Alexia Bonatsos

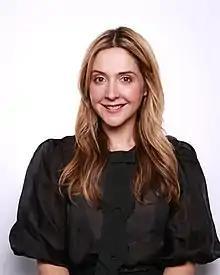
Bonatsos in September 2018

Alexia Bonatsos, (born 1982), is an American venture capitalist and former co-editor of "TechCrunch", a technology news website. In 2011, she was listed by "Forbes" magazine as among the top 30 under 30 in the Media category.